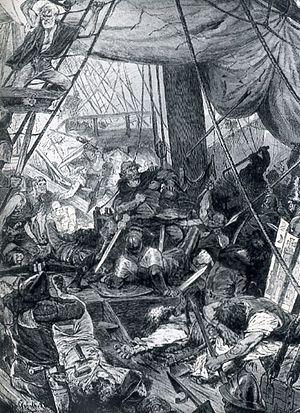
Cette page concerne l'année 1401 du calendrier julien.